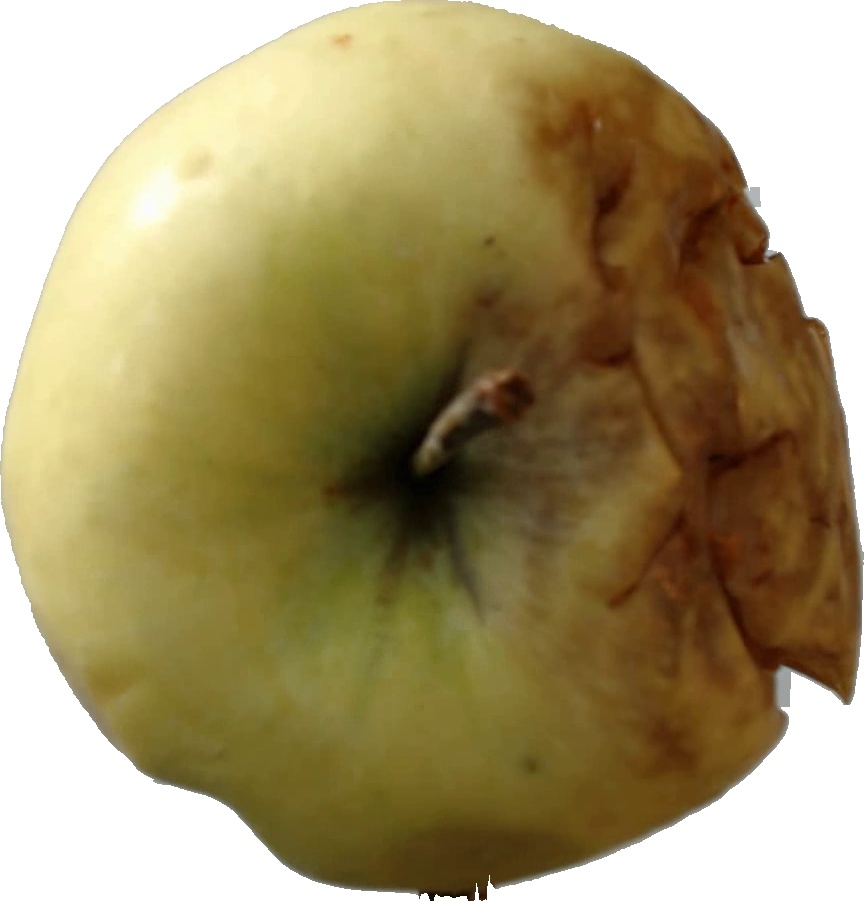
Label: apple_hit_1